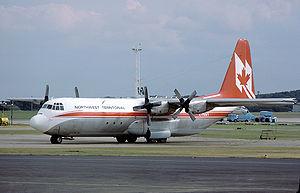
Le Lockheed L-100 Hercules est un avion de transport de fret civil dérivé du C-130 Hercules. Il peut également remplir des missions de transport de passagers.